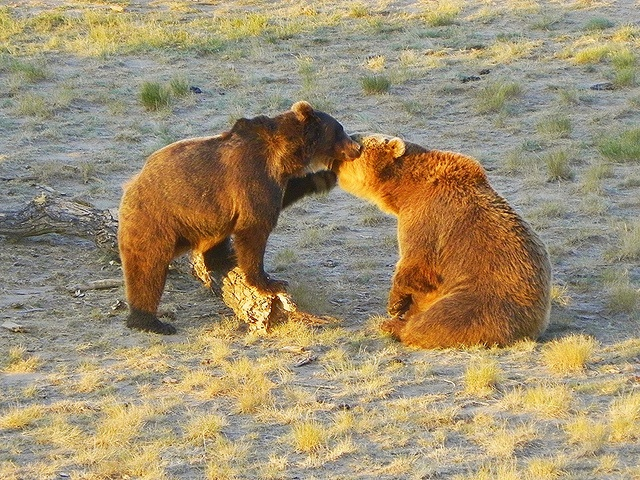
Two brown bears one standing on a stick
Two brown bears sitting next to each other on a beach.
A grass and dirt field area with one bear stepping onto a log and touching another bear that is sitting on the ground.
Two brown bears are playing outside in a grassy area.
two brown bears playing together in a field